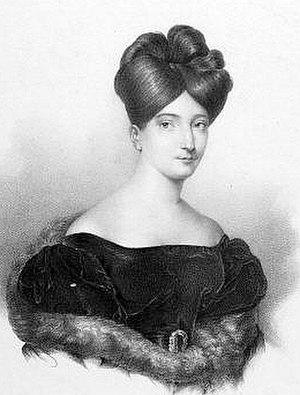
Il crociato in Egitto est le neuvième opéra composé par Giacomo Meyerbeer, et son sixième et dernier opéra composé pour un théâtre italien. Le livret est de Gaetano Rossi. La création eut lieu à La Fenice de Venise le 7 mars 1824. Cet opéra va remporter un triomphe international, permettant à son compositeur d’atteindre une renommée équivalente à celle de Rossini. Il s’agit également du premier opéra de Meyerbeer joué à Paris. Ce succès et la volonté de suivre Rossini, qui vient de prendre la direction du Théâtre-Italien et à qui le lie une amitié profonde et durable, vont inciter Meyerbeer à quitter l’Italie et à s’installer à Paris. Mais de nombreux musicologues notent qu’avec Il crociato, Meyerbeer a entamé une évolution artistique qui annonce déjà le Grand opéra, dont il va devenir l’un des plus ardents promoteurs.
Henriette Clémence Méric-Lalande est une soprano lyrique française, née le 4 novembre 1799 à Dunkerque et morte le 4 septembre 1867 à Chantilly. Elle est considérée comme l'une des plus grandes sopranos du début du XIXᵉ siècle.
Il pirata est un opera seria en deux actes de Vincenzo Bellini, livret de Felice Romani, créé à La Scala de Milan, le 27 octobre 1827.